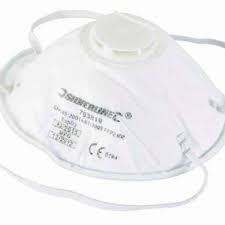
Waste category: trash